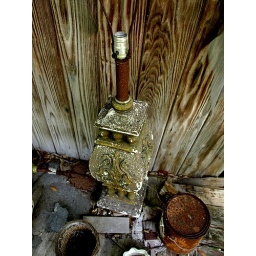
Old lamp on the porch of the abandoned house on the Bigham property near Coleman, Florida.